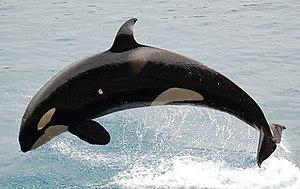
Cette liste commentée recense la mammalofaune en Polynésie française. Elle répertorie les espèces de mammifères polynésiens actuels et celles qui ont été récemment classifiées comme éteintes. Cette liste comporte quarante espèces réparties en huit ordres et quinze familles, dont quatre sont « en danger », trois sont « vulnérables », une est « quasi menacée » et onze ont des « données insuffisantes » pour être classées.
Cette liste commentée recense la mammalofaune au Royaume-Uni. Elle répertorie les espèces de mammifères britanniques actuels et celles qui ont été récemment classifiées comme éteintes. Comme ici ne sont référencés que les nations constitutives et les dépendances de la Couronne, cette liste ne comptabilise pas les animaux présents dans Akrotiri et dans Dhekelia, qui sont des bases militaires souveraines situées à Chypre, ni des territoires britanniques d'outre-mer, qui sont des régions disséminées un peu partout dans le monde.
Cette liste commentée recense la mammalofaune en Europe. Elle répertorie les espèces de mammifères européens actuels et celles qui ont été récemment classifiées comme éteintes. Comme ici n'est référencé que l'Europe dans ses limites géographiques les plus communément admises, cette liste ne comptabilise pas les animaux présents dans les îles Canaries, Madère, le Groenland, la Sibérie, la partie asiatique de la Transcaucasie, l'Anatolie et Chypre.
Cette liste commentée recense la mammalofaune en Guadeloupe. Elle répertorie les espèces de mammifères guadeloupéens actuels et celles qui ont été récemment classifiées comme éteintes. Cette liste comporte 59 espèces réparties en sept ordres et 23 familles, dont une est « éteinte », cinq sont « en danger », cinq autres sont « vulnérables », une est « quasi menacée » et treize ont des « données insuffisantes » pour être classées.